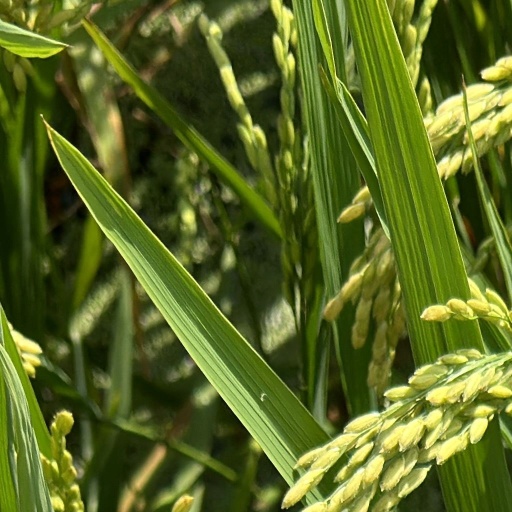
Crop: rice